Touching the Void (film)

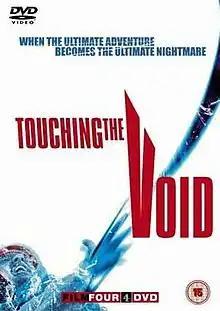
Region 2 DVD cover

Touching the Void is a 2003 survival documentary film directed by Kevin Macdonald and starring Brendan Mackey, Nicholas Aaron, and Ollie Ryall. The plot concerns Joe Simpson and Simon Yates' near-fatal descent after making the first successful ascent of the West Face of Siula Grande in the Cordillera Huayhuash in the Peruvian Andes, in 1985. It is based on Simpson's 1988 book of the same name.